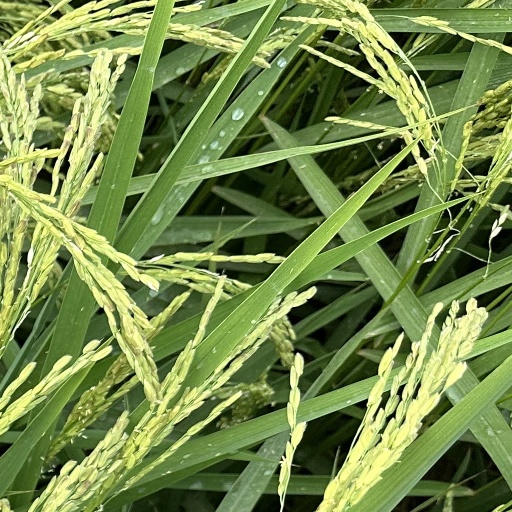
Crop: rice